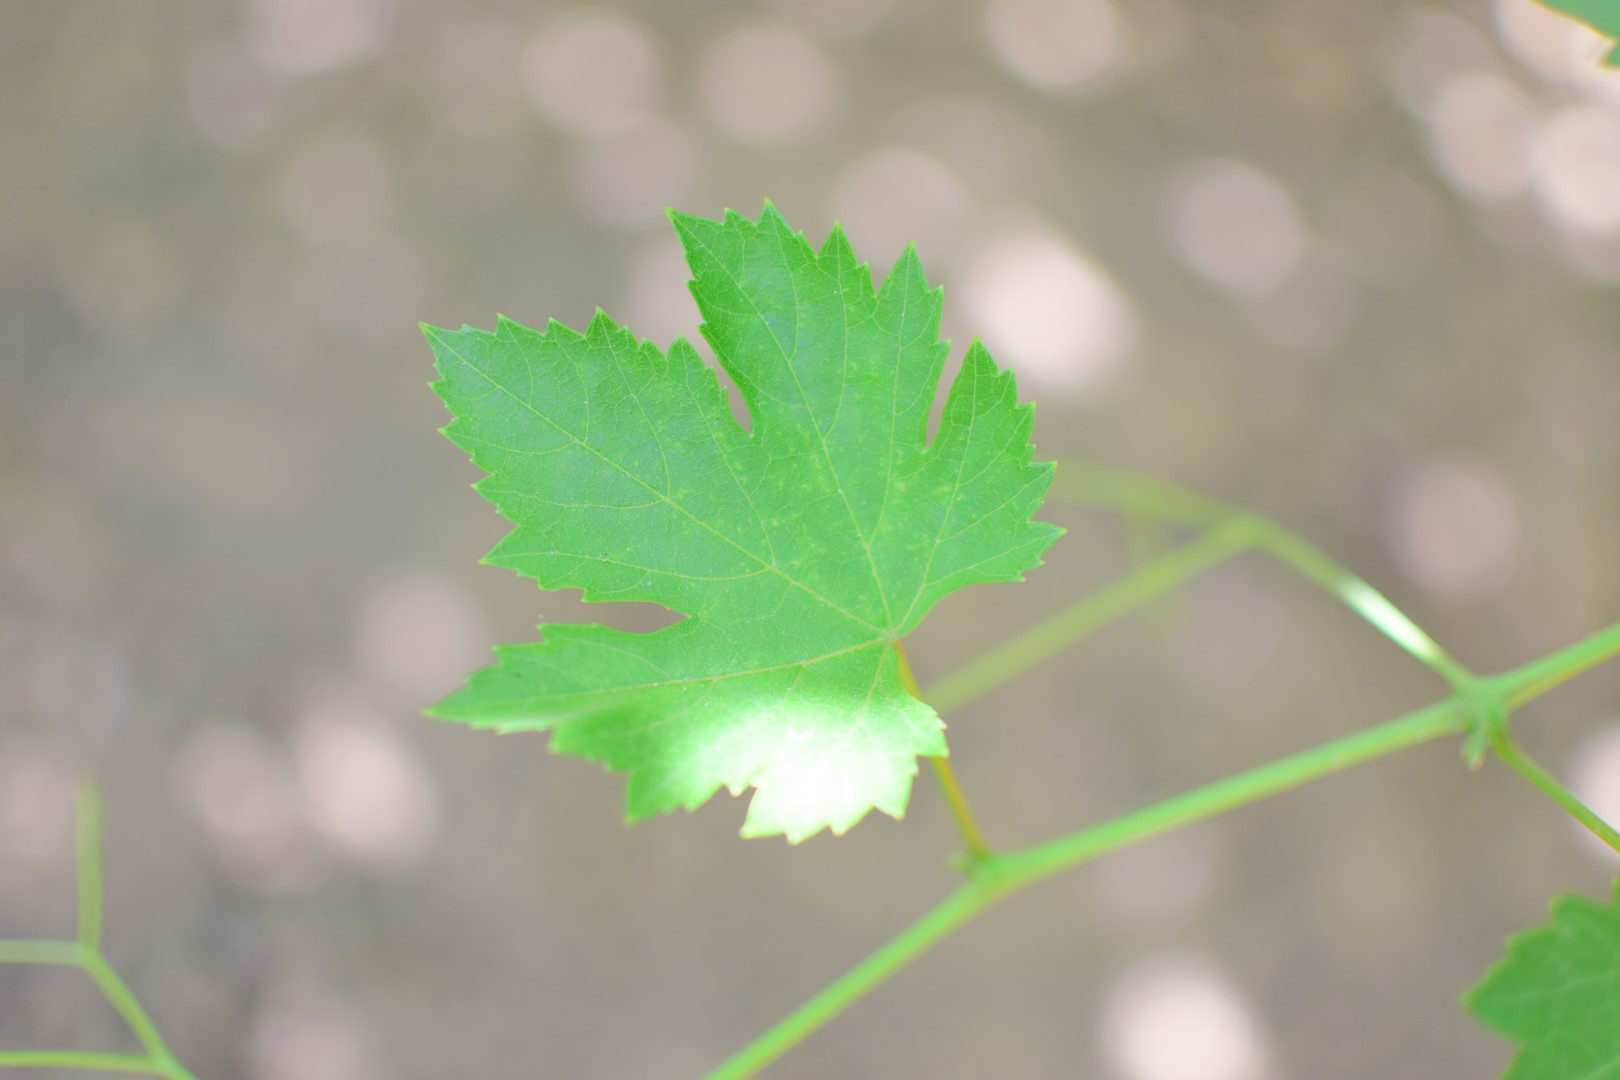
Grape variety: Halawani